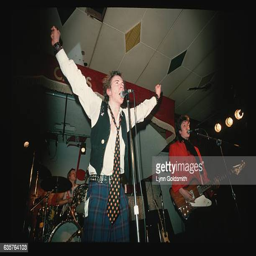
rock artist on stage performing pictured are artist and actor